Hume Cronyn

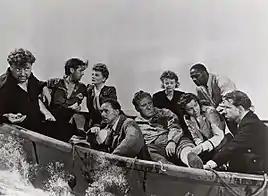
L-R: Walter Slezak, John Hodiak, Tallulah Bankhead, Henry Hull, William Bendix, Heather Angel, Mary Anderson, Canada Lee, and Hume Cronyn in Alfred Hitchcock's "Lifeboat" (1944)

After graduating from Ridley College Cronyn attended McGill University, where he switched majors from pre-law to drama. He continued his acting studies thereafter under Max Reinhardt and at the American Academy of Dramatic Arts. In 1934, the same year he joined The Lambs, he made his Broadway debut as a janitor in "Hipper's Holiday" and became known for his versatility, playing a number of different roles on stage. He won a Drama Desk Special Award in 1986. In 1990, he was awarded the National Medal of Arts.